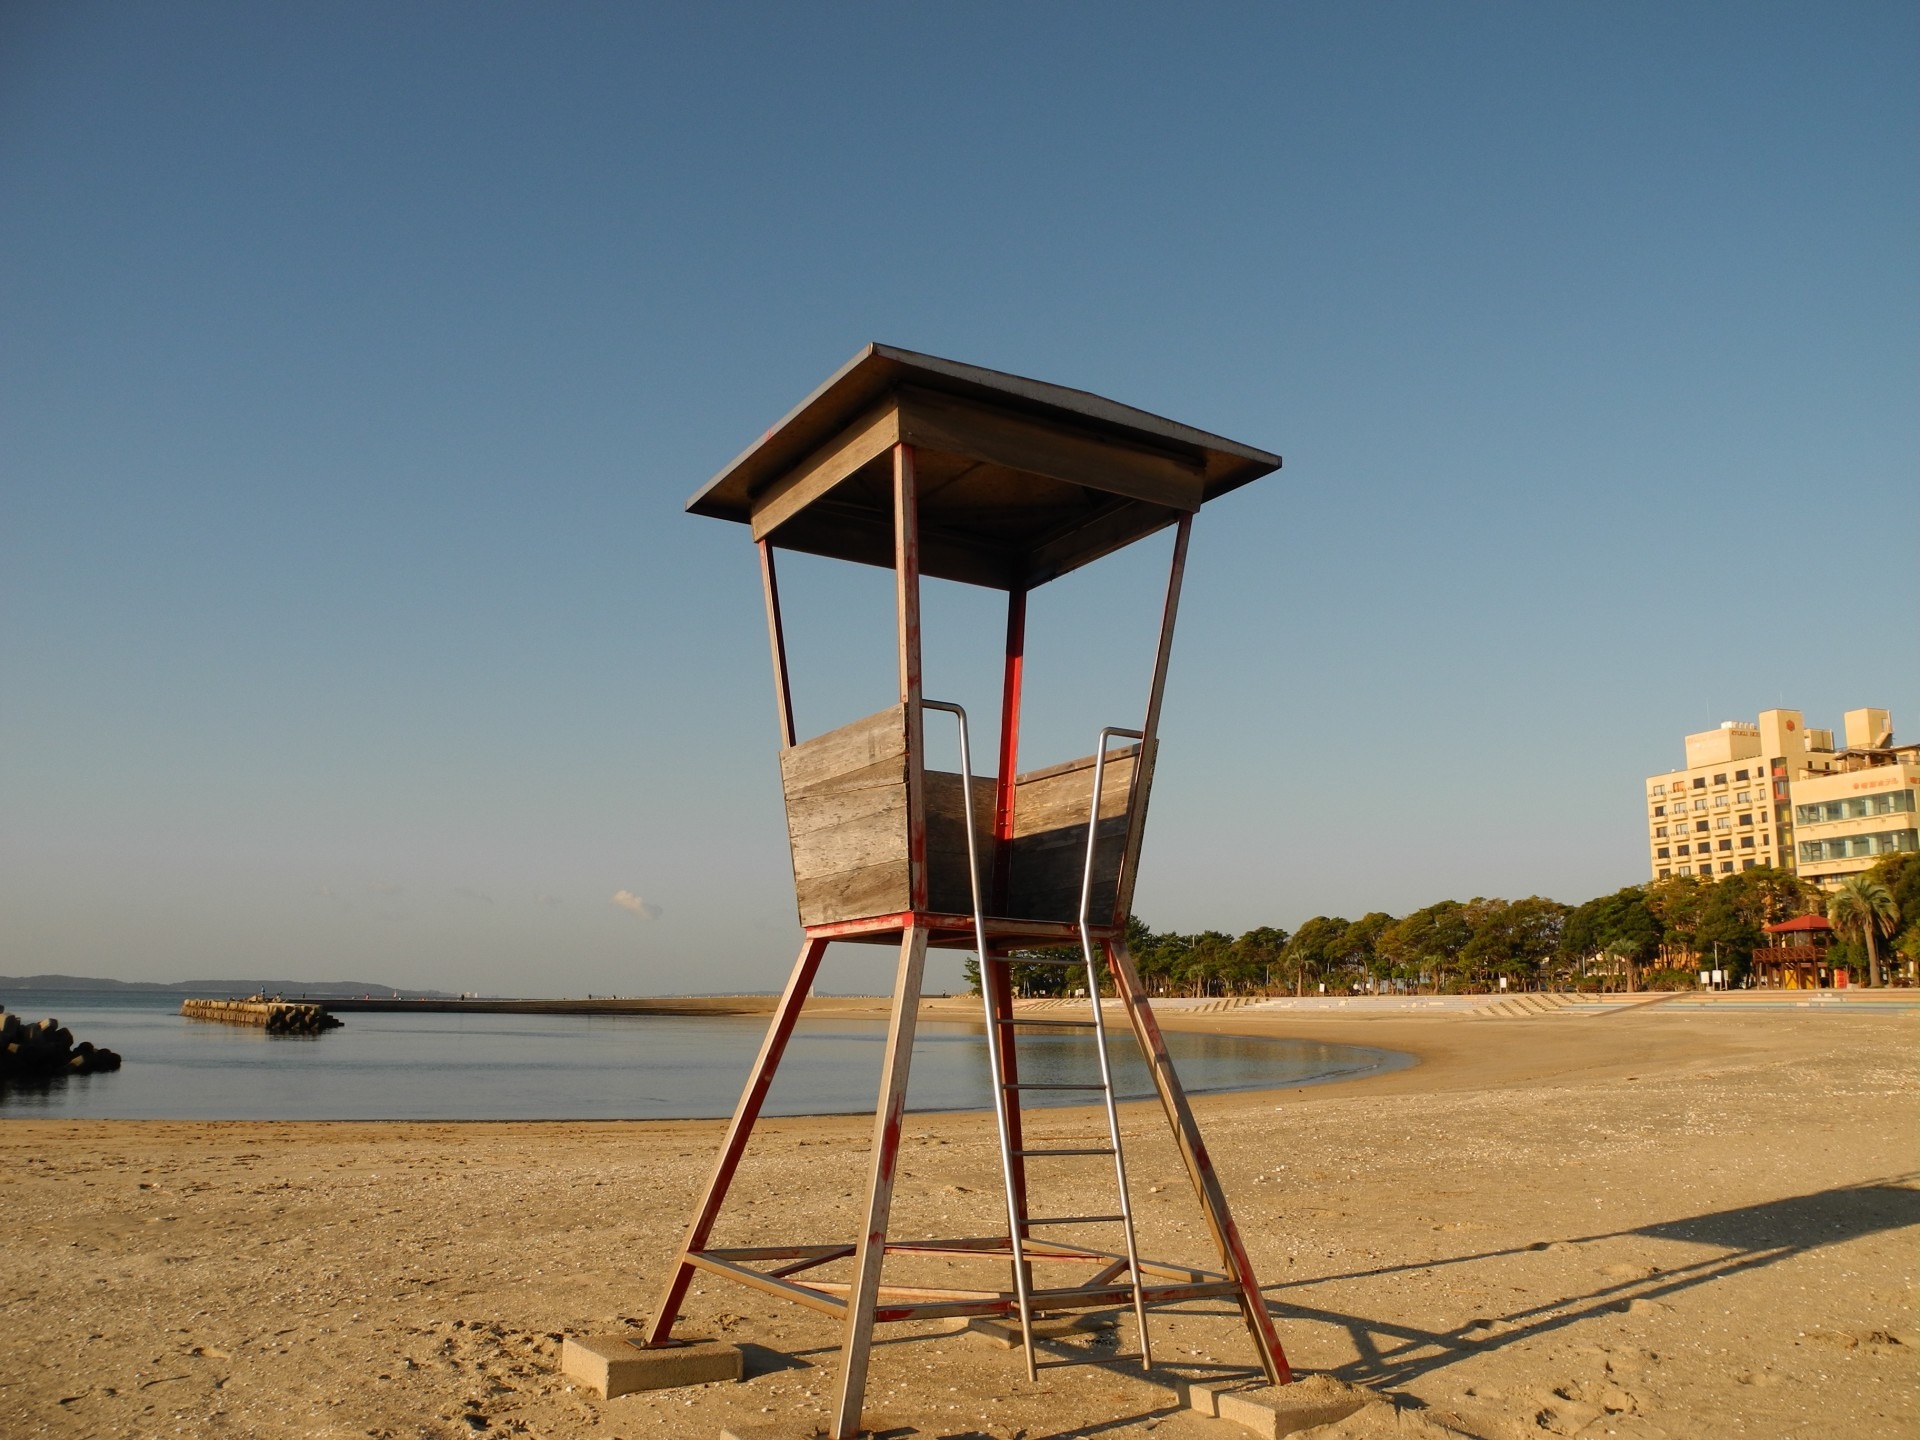
beach, sea, coast, water, nature, outdoor, sand, ocean, sky, wave, coastal, vacation, coastline, seaside, environment, scenic, seascape, japan, watch tower, marine, kira